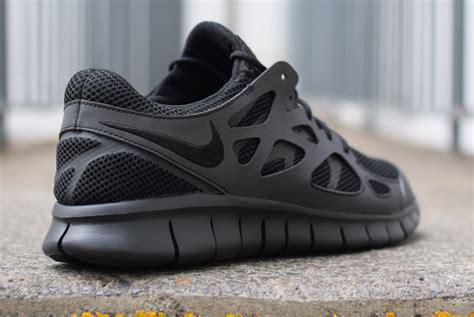
Brand: Nike
Model: Free Run 2